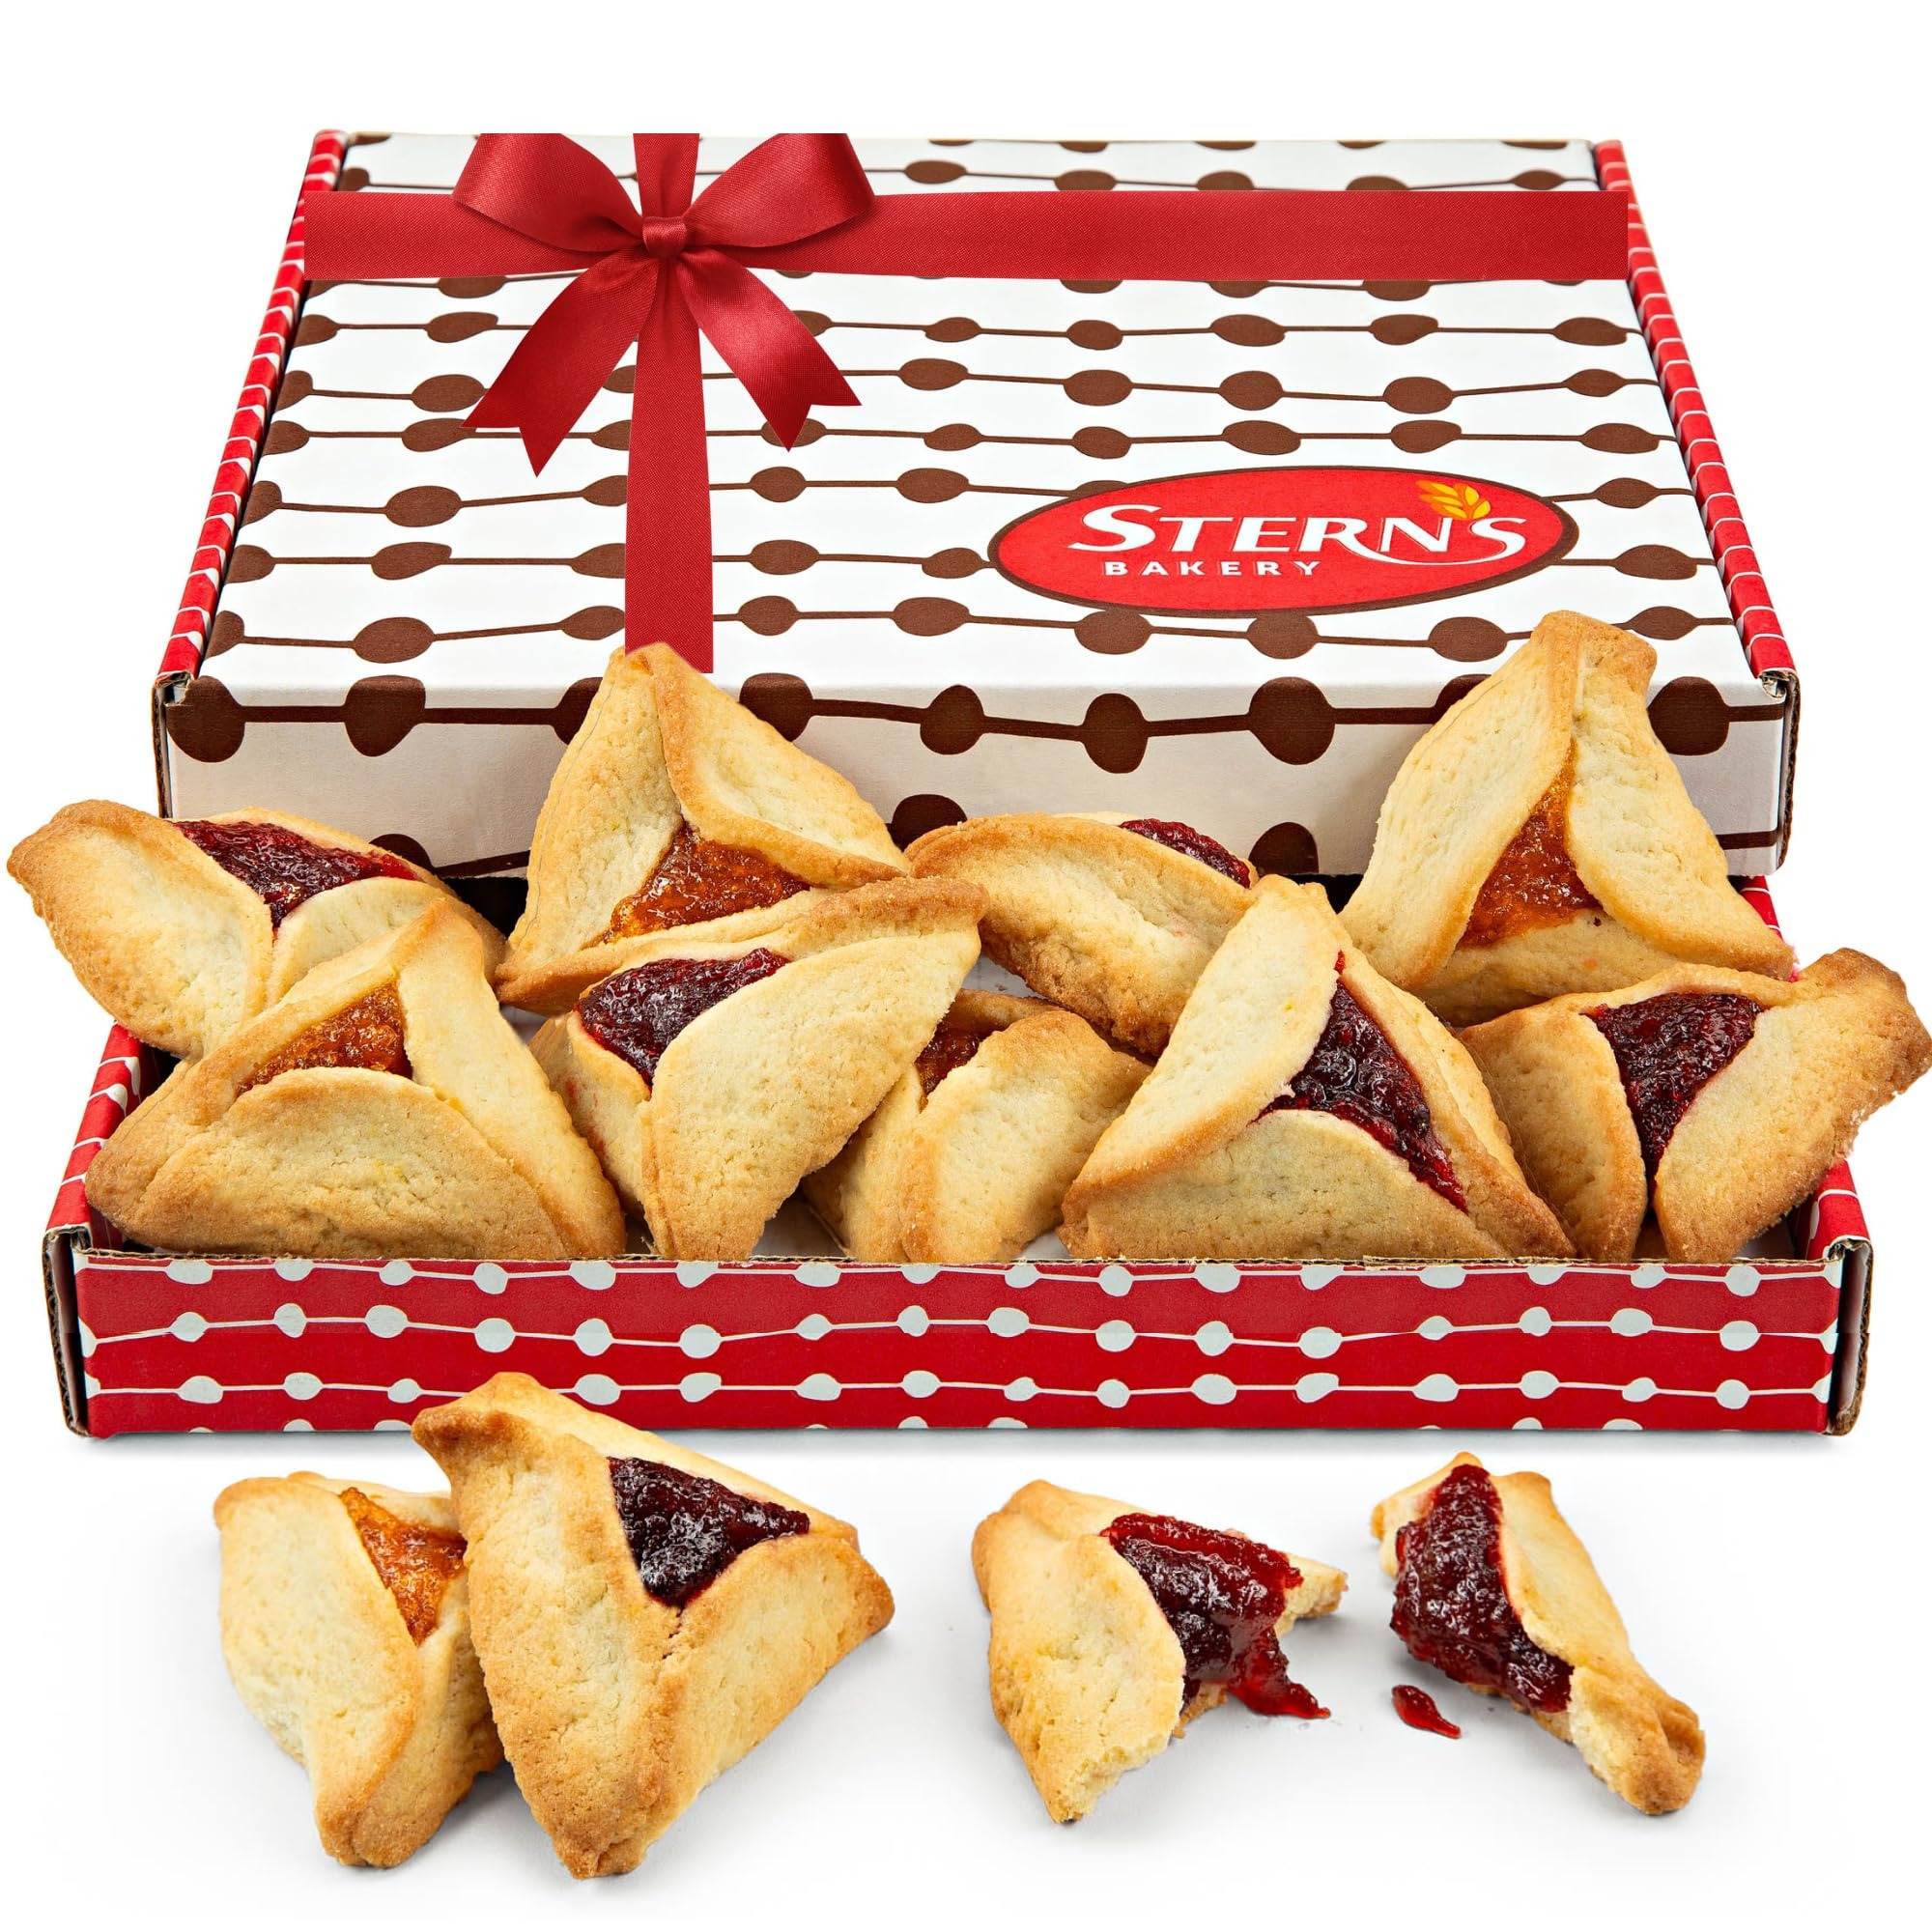
Item Name: Hamentaschen Cookies | Gourmet Purim Gifts | Shortbread Cookies [9 Count] Filled with Apricot & Raspberry Jam for Mishloach Manot | Kosher & Nut Free | Stern’s Bakery
Bullet Point 1: Hamentaschen Shortbread Cookie: Our Hamentaschen Shortbread Cookies feature a delicious shortbread dough filled with generous dollops of jam.
Bullet Point 2: Assorted Fillings: Each cookie is generously filled with your favorite jam flavors, including apricot & Raspberry
Bullet Point 3: Perfect Gift Idea: Send a delicious food gift to your loved ones with these beautifully packaged Hamentaschen cookies.
Bullet Point 4: Individually Wrapped: Conveniently packaged for freshness and easy sharing.
Bullet Point 5: Kosher Certified & Nut Free: Made with high-quality ingredients under strict kosher supervision-the OK & CRC. It is also baked fresh daily in our nut-free bakery.
Bullet Point 6: Indulgence Guaranteed: Experience the lingering taste of these jam filled shortbread cookies, crafted to satisfy even the most discerning sweet tooth. At Stern’s Bakery, we take pride in delivering heavenly products bursting with deliciousness and ensuring your complete satisfaction.
Product Description: Discover the delicious tradition of Hamentaschen with Stern’s Bakery premium shortbread cookies. Each 9-pack features our signature Hamentaschen, lovingly crafted with a tender, flaky shortbread dough filled with your choice of sweet fillings. Perfect for celebrating holidays or enjoying as a delightful treat any time of year.
Value: 1.0
Unit: Count

Price: 27.99